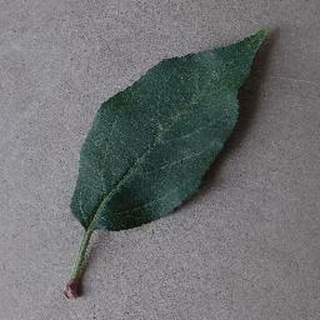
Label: healthy_apple